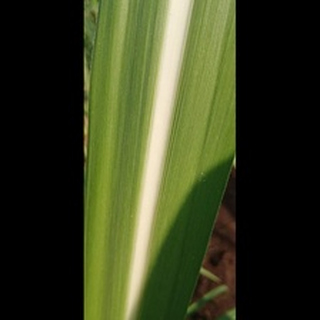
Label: healthy_sugarcane